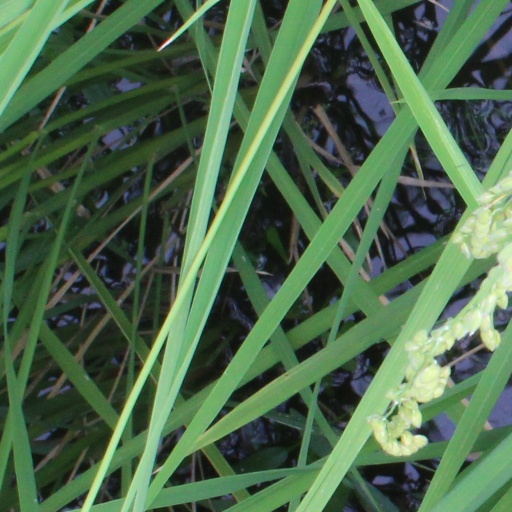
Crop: rice